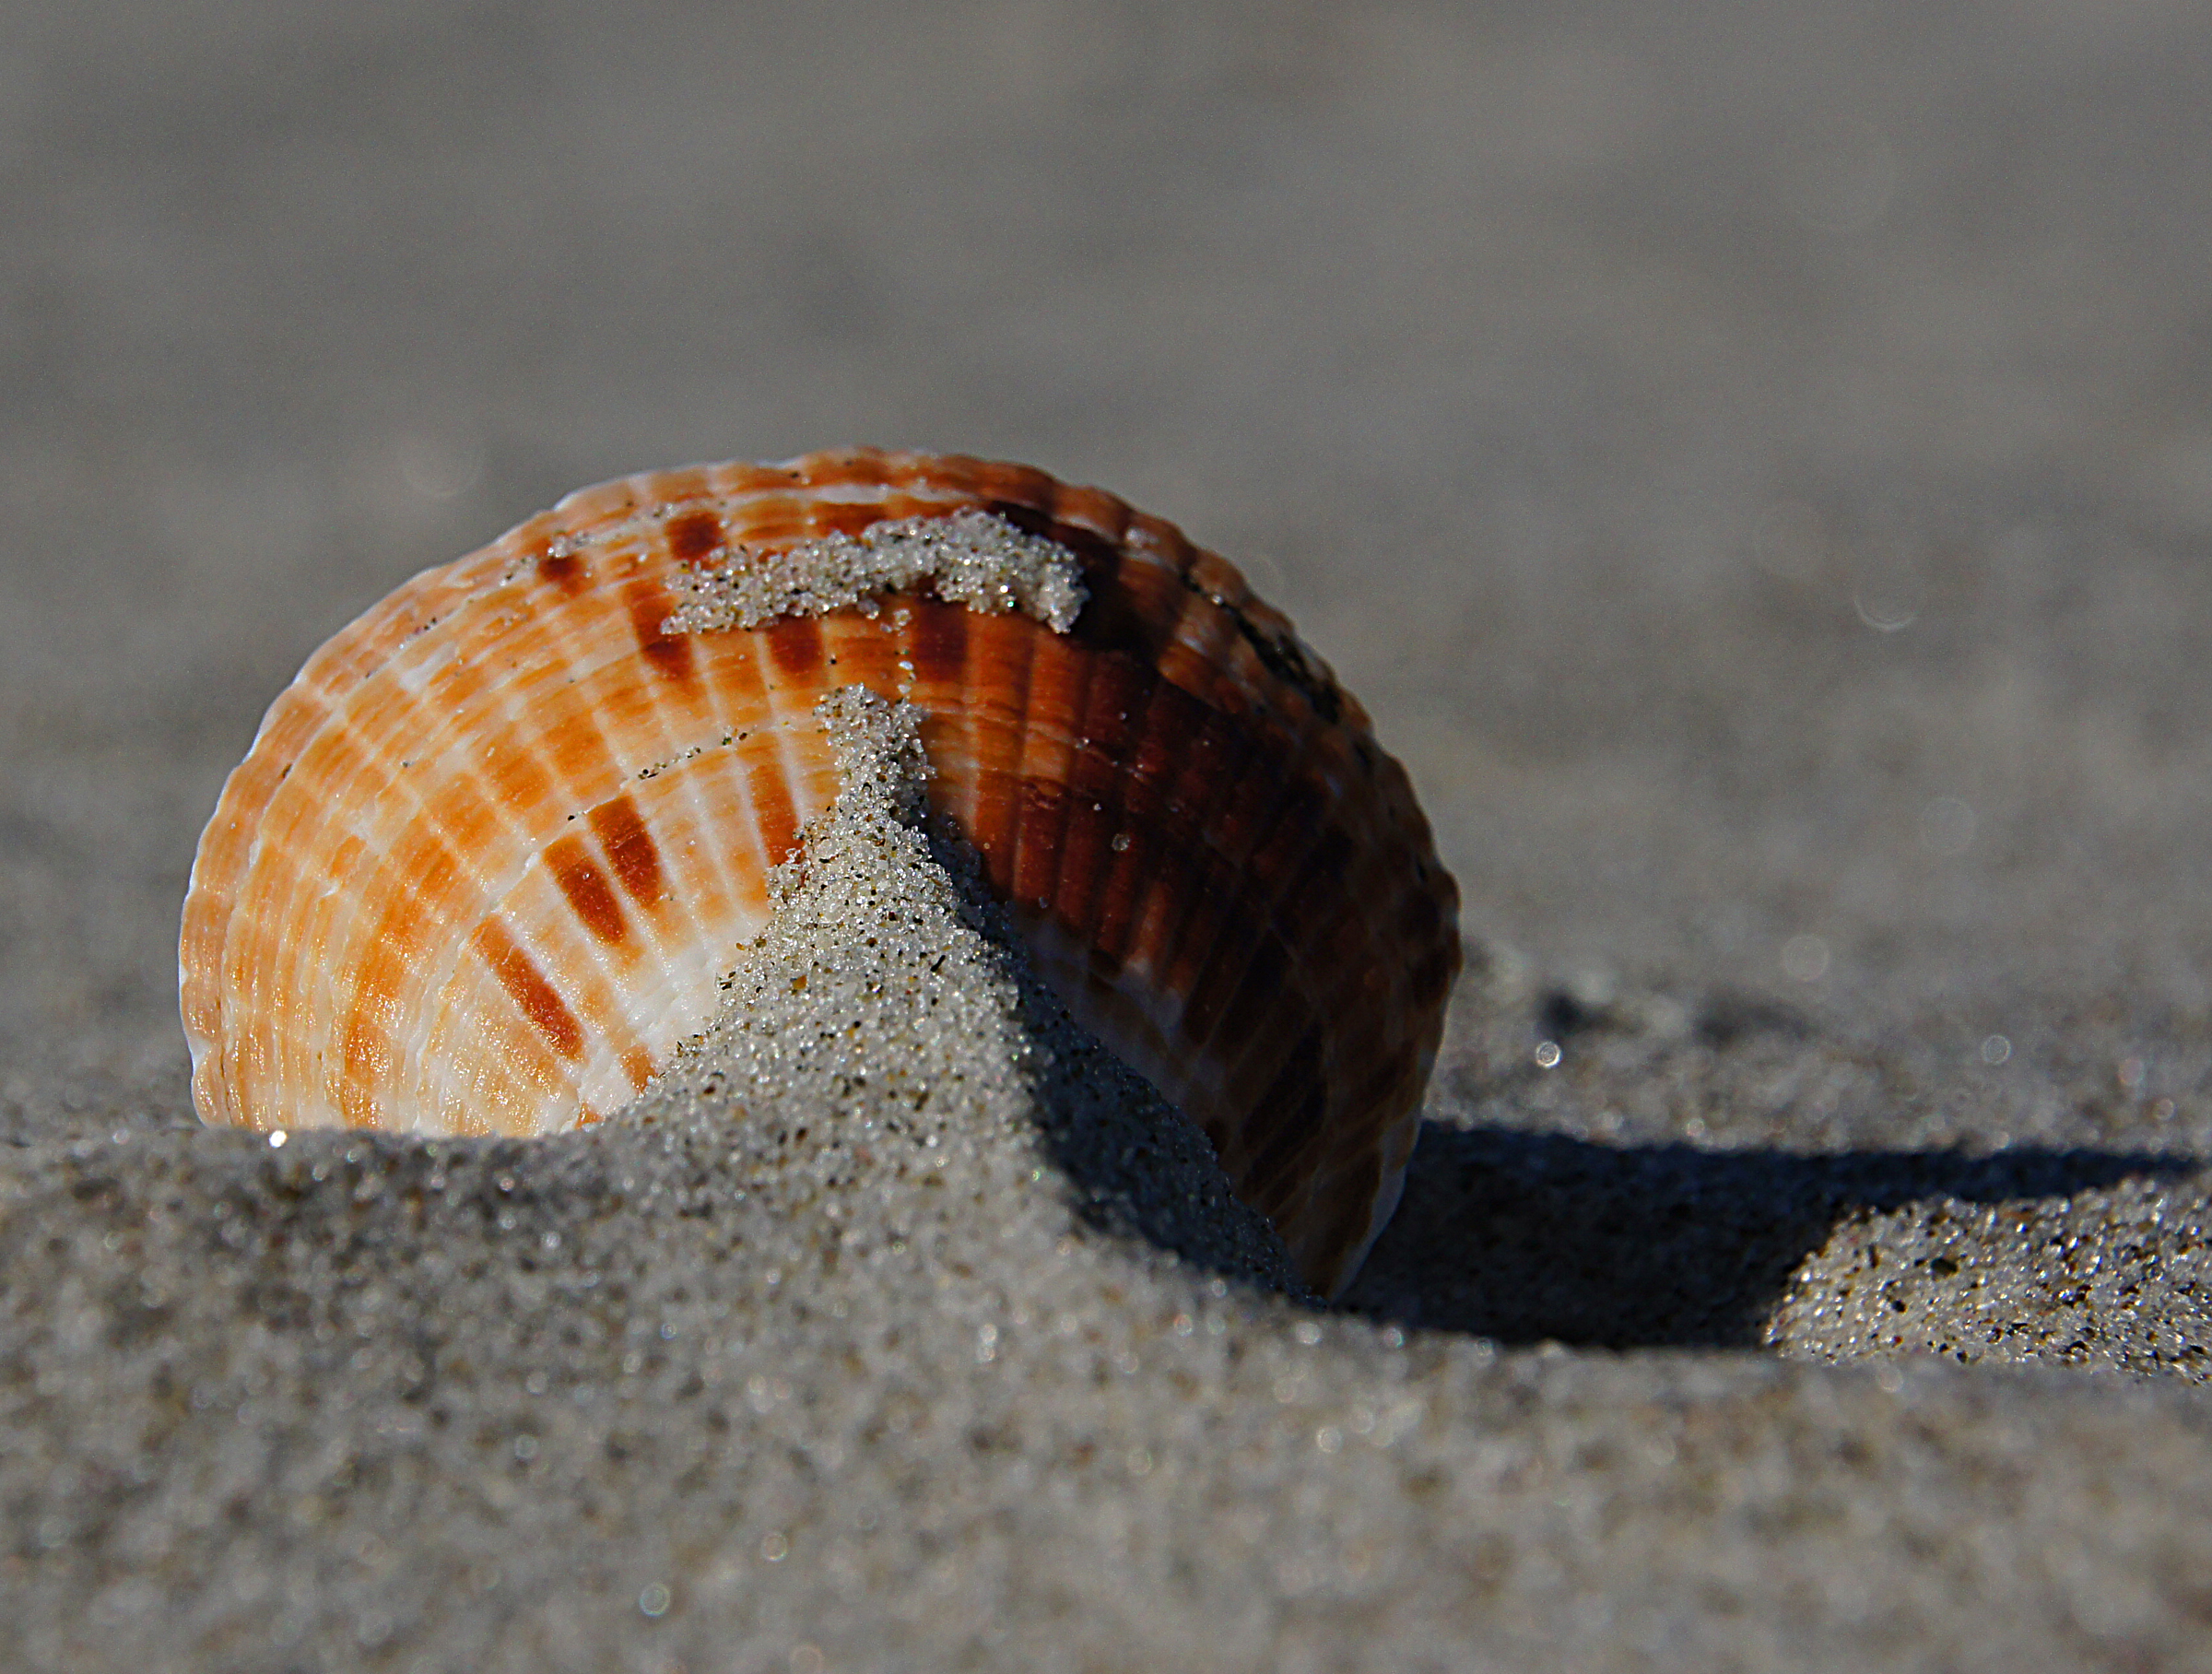
beach, sea, sand, wildlife, seashore, fauna, invertebrate, seashell, close up, shells, publicdomain, snail, wetsand, molluscs, macro photography, sea snail, marine biology, snails and slugs